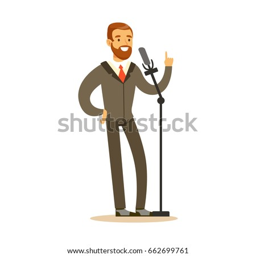
smiling man speaking into the microphone , public speaker character